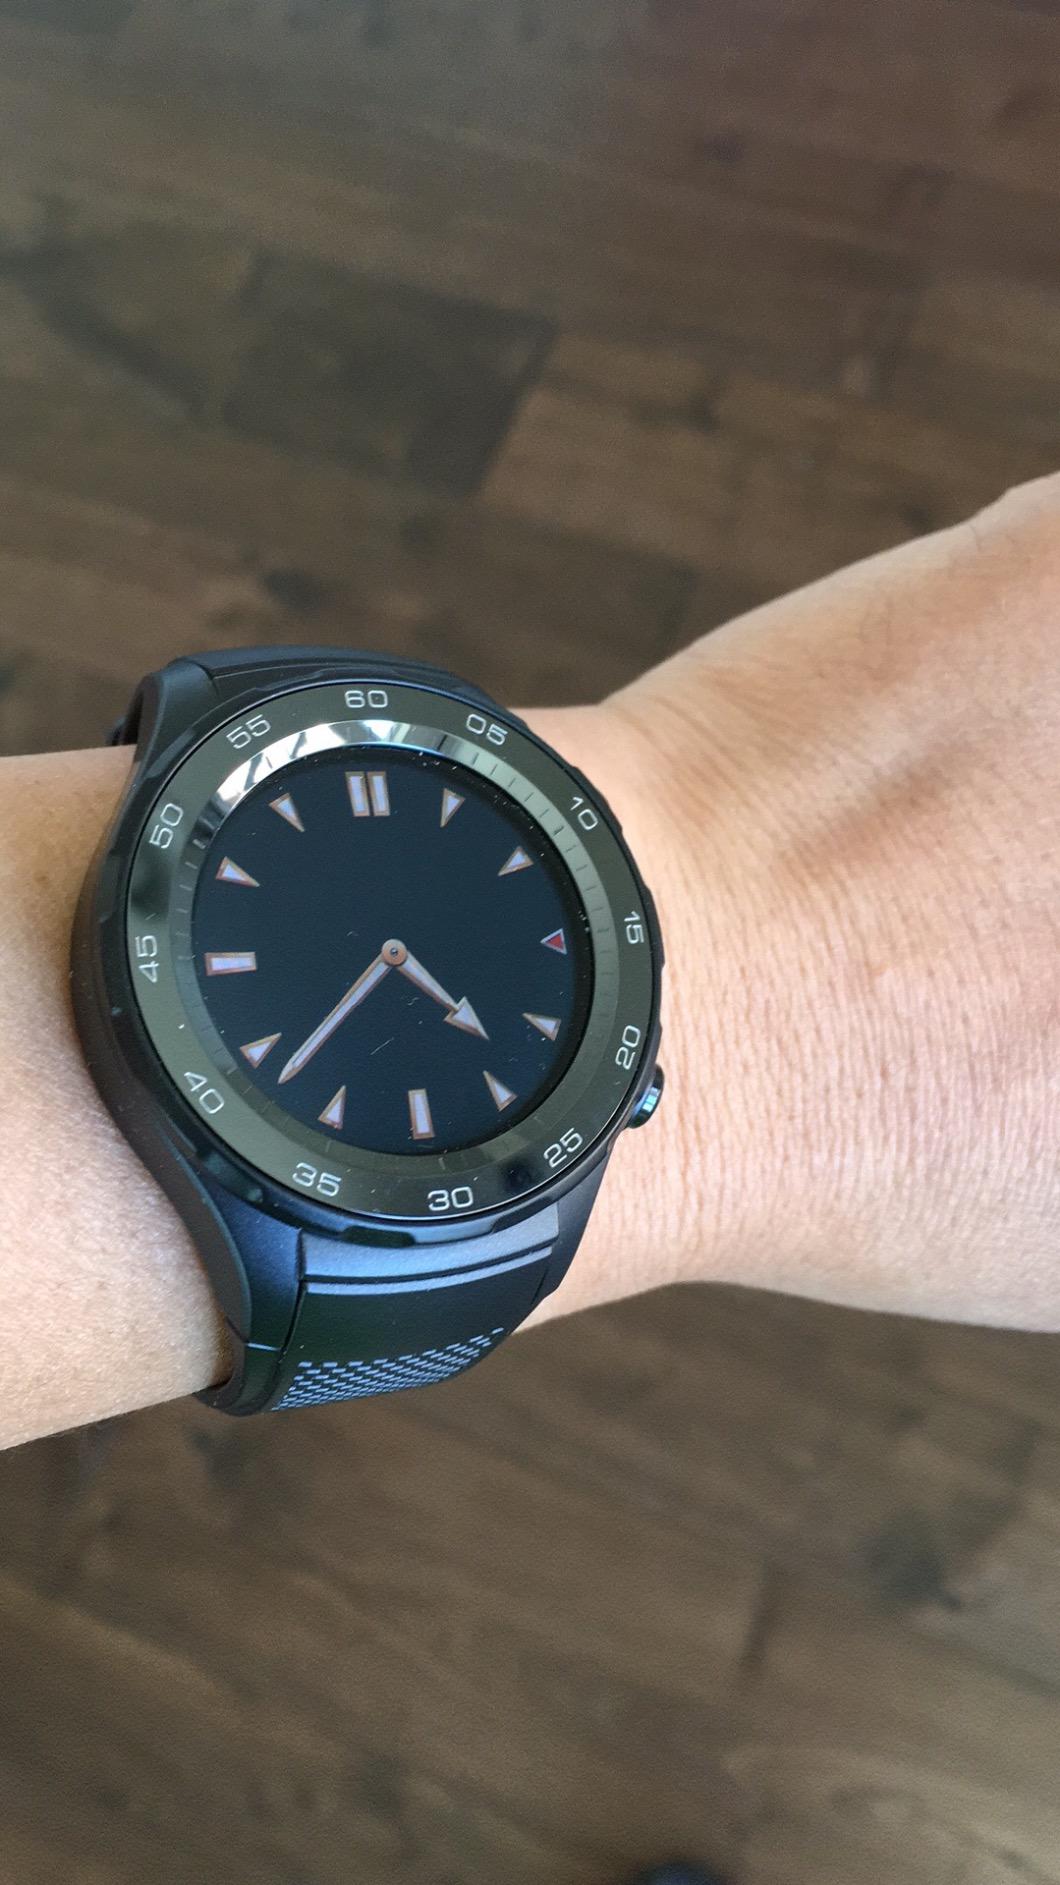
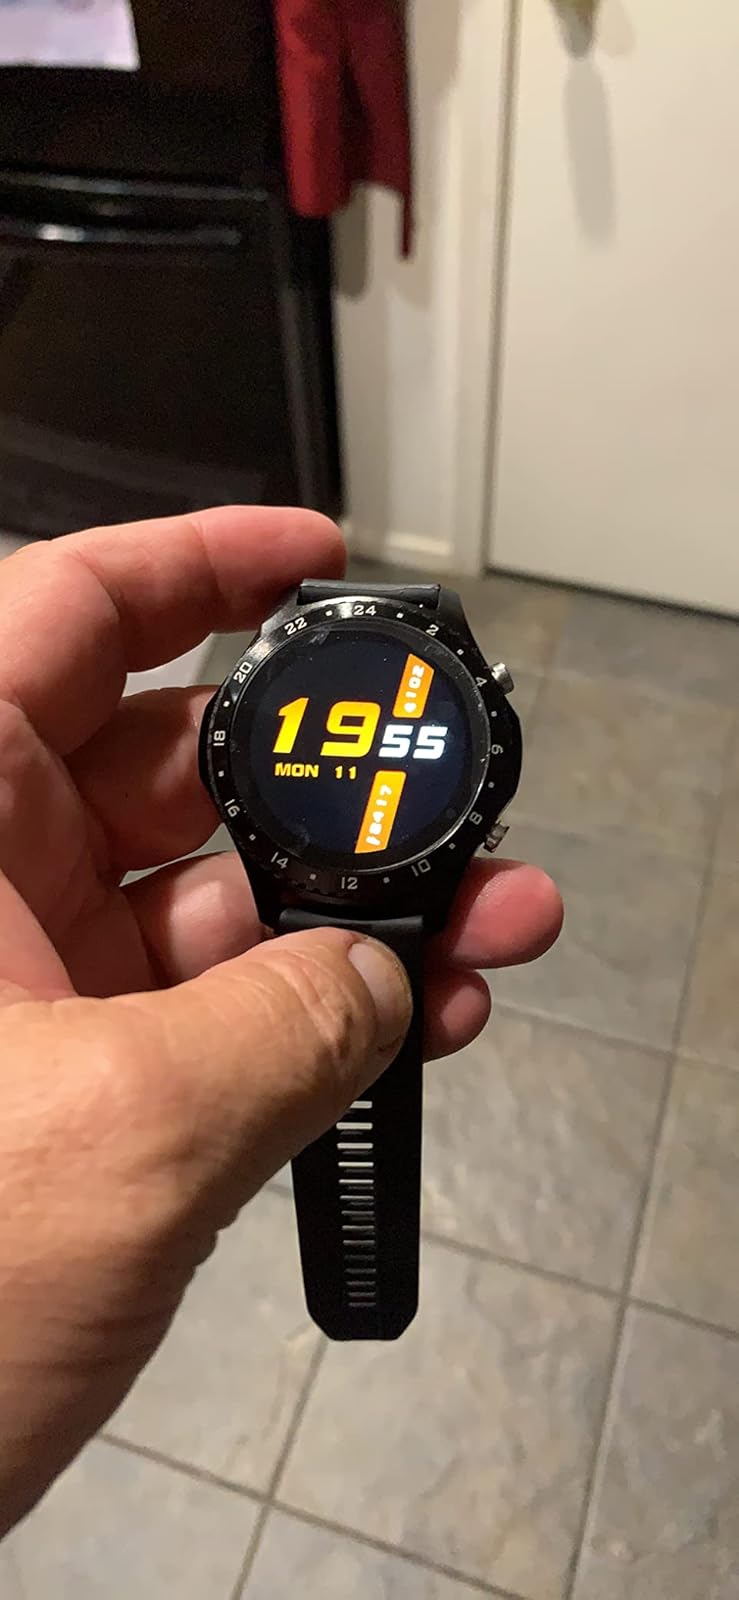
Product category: smartwatch
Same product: no